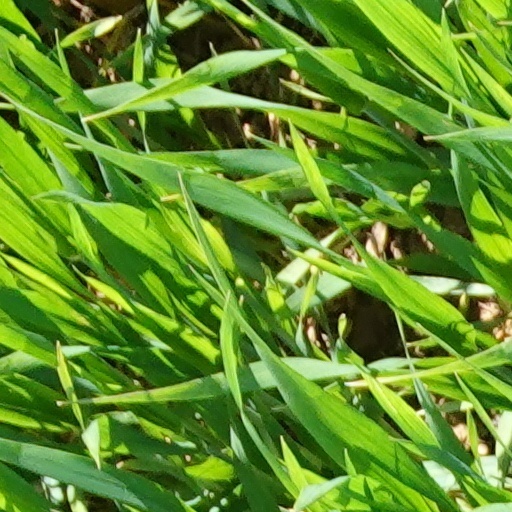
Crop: wheat